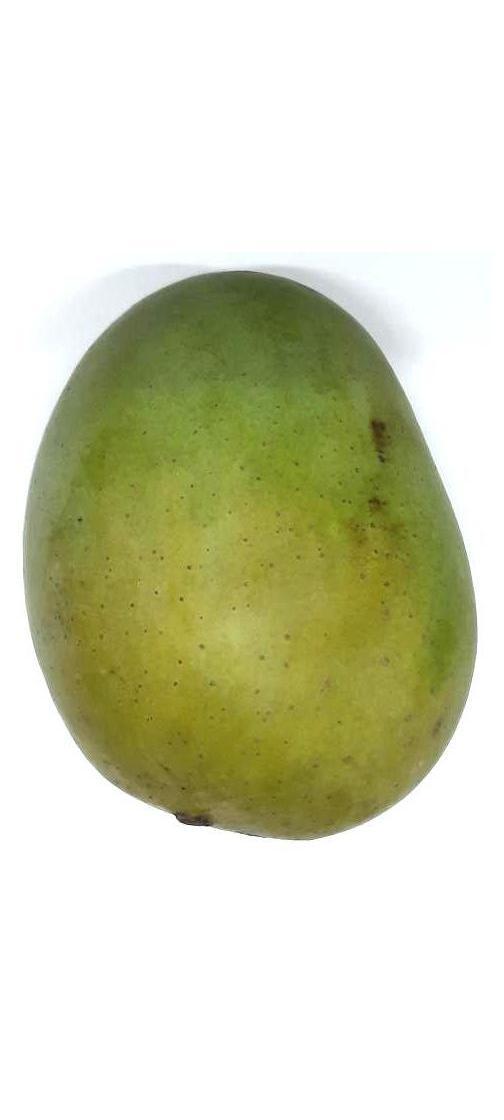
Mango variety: Langra